Byung-hyun Kim

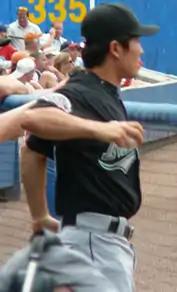
Kim with the Florida Marlins in 2007

Byung-hyun Kim (or ; born January 19, 1979) is a South Korean former professional baseball pitcher. He had his most successful years with the Arizona Diamondbacks and the Boston Red Sox.